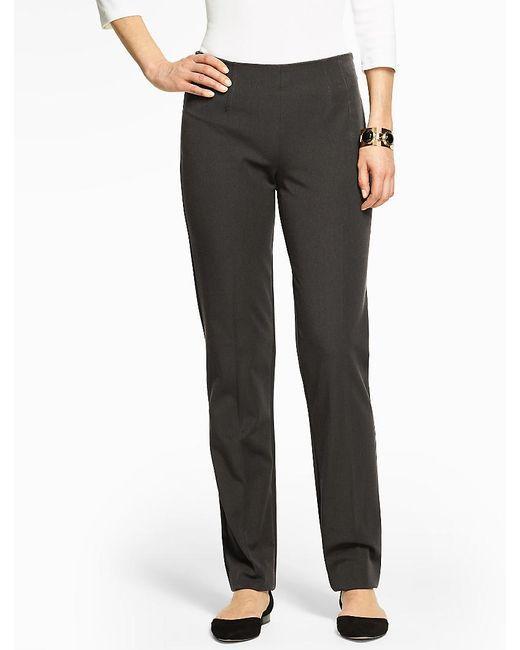
Bürokleidung Plain Corporate Hose für Damen